University of Rochester College of Arts Sciences and Engineering

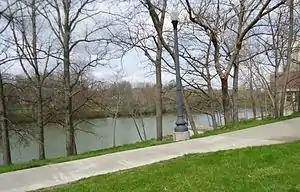
The Genesee River

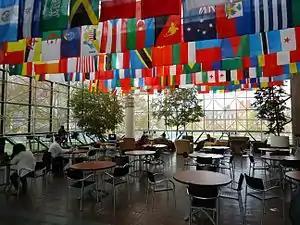
Flags denote the home countries of students currently attending the college

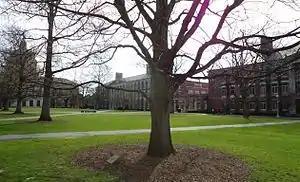
Main quadrangle

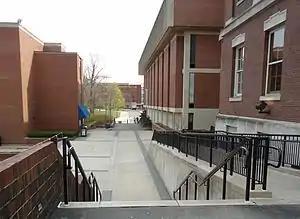
Walkway between Rush Rhees library and the Frederick Douglass building

Undergraduate education at the College has no required subjects or core curriculum common to all students. The only class that resembles a requirement is WRT 105 or Reasoning and Writing in the College, which serves as the primary writing requirement, though it is not required with certain test scores. It is also not a single class, but rather a set of courses with different subjects to allow for diversity of interest.